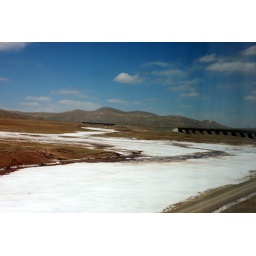
Mountain view from Train T22 to Beijing. - frozen river and bridge in the far end